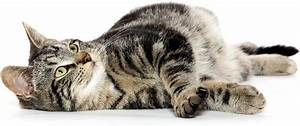
Label: gatto